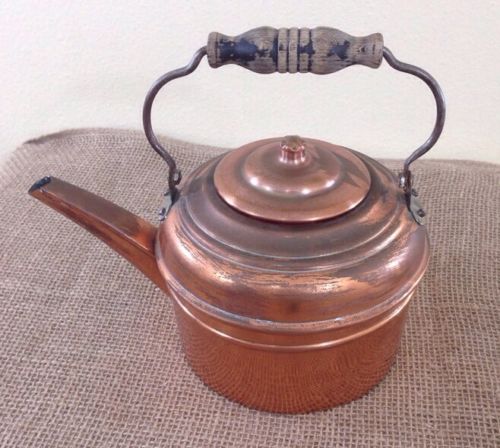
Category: kettle